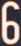
Number: 6